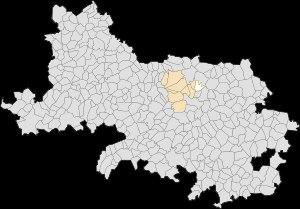
Roclincourt est une commune française située dans le département du Pas-de-Calais en région Hauts-de-France.